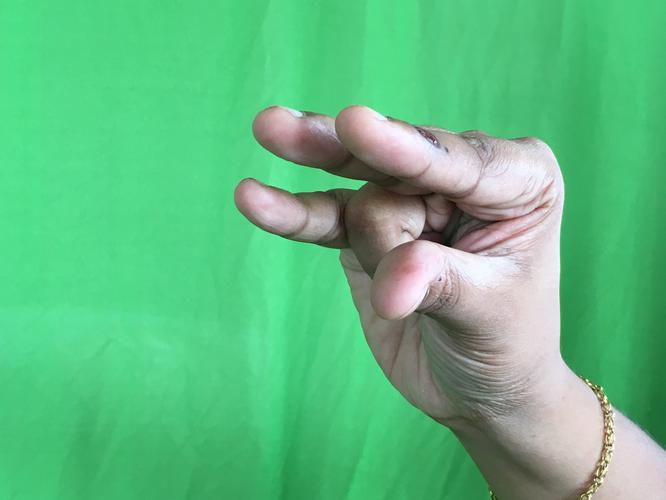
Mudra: Kangulam
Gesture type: single_hand